Digital Audio Tape

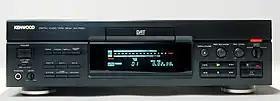
DAT Recorder (Kenwood DX-7030)

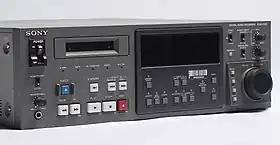
DAT was also used in professional environ­ments like recording studios and broadcasting institutions. The depicted device is a professional Sony PCM-7030 DAT recorder which had a recommended retail price of 8000 US dollars.

In December 1987, "The Guitar And Other Machines" by the British post-punk band The Durutti Column, became the first commercial release on DAT. Later in May 1988, Wire released their album "The Ideal Copy" on the format. Several other albums from multiple record labels were also released as pre-recorded DATs in the first few years of the format's existence, in small quantities as well. Factory Records released a small number of albums on the format, including New Order's best-selling compilation "Substance 1987", but many planned releases were cancelled.